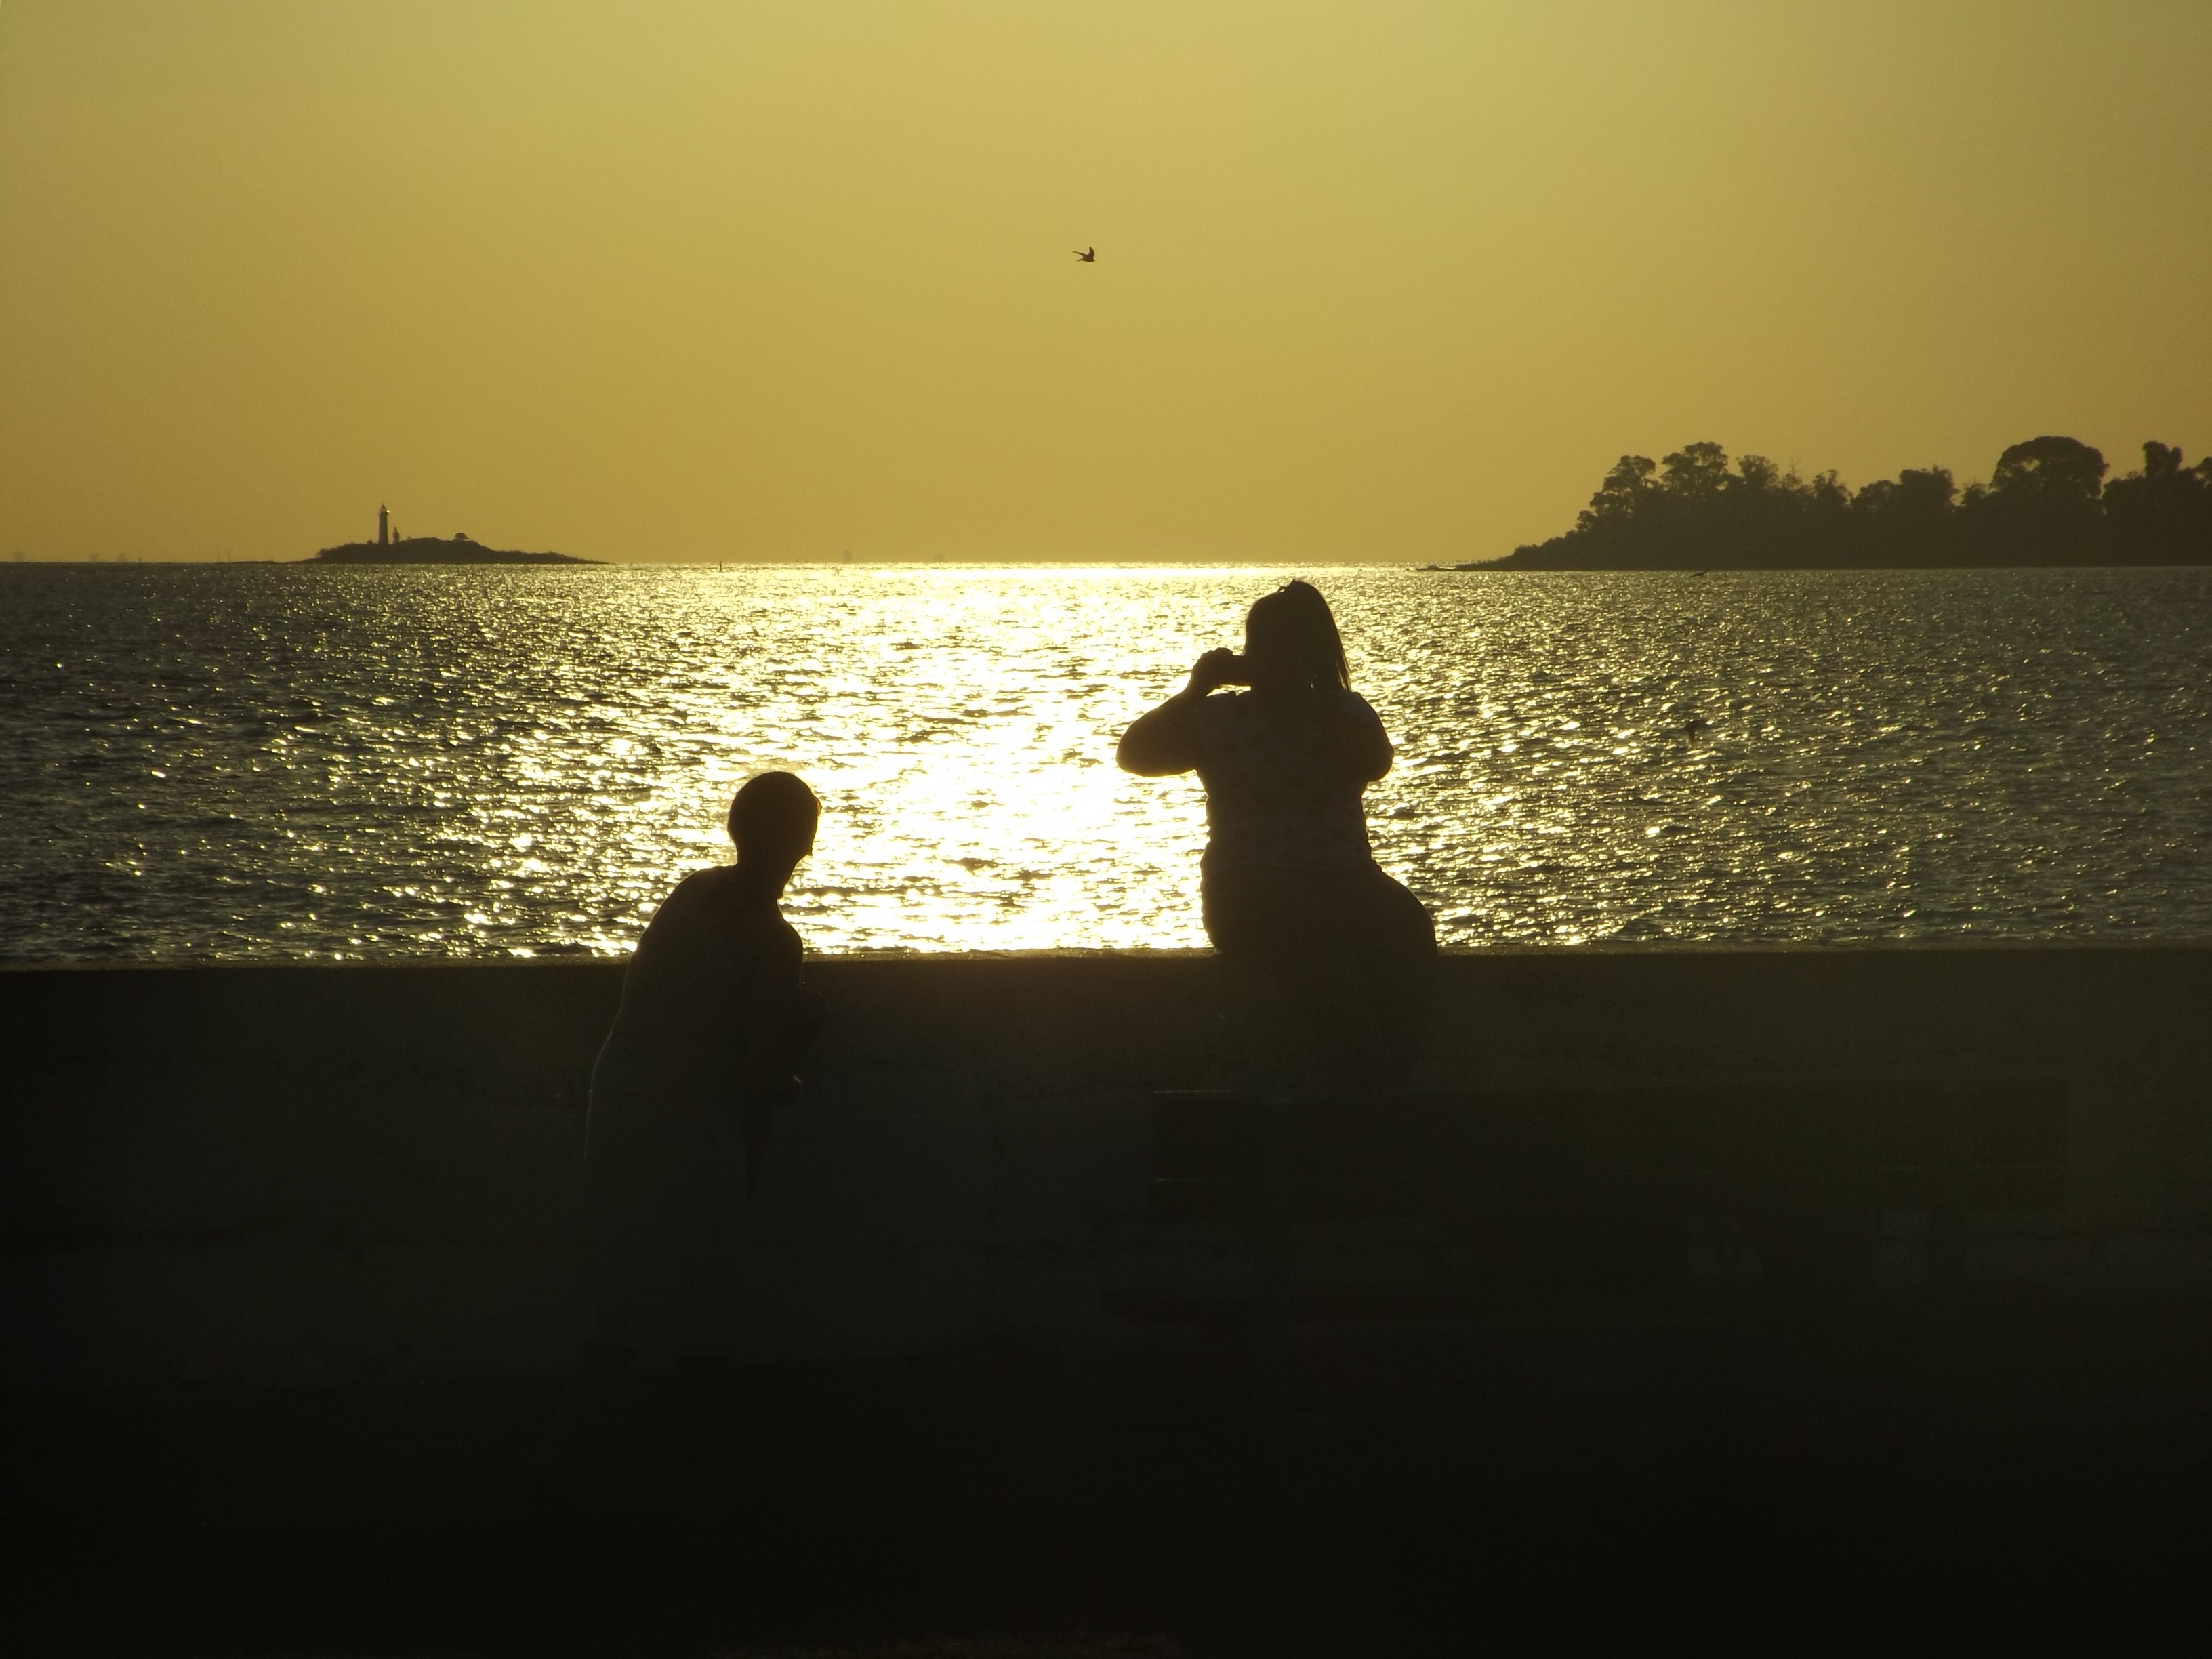
beach, sea, water, ocean, horizon, silhouette, people, sky, sun, sunrise, sunset, sunlight, morning, shore, photo, vacation, recreation, dusk, walk, love, evening, reflection, calm, romance, friendship, smile, body of water, fun, happy, tourists, psychology, backlight, joy, silhouettes